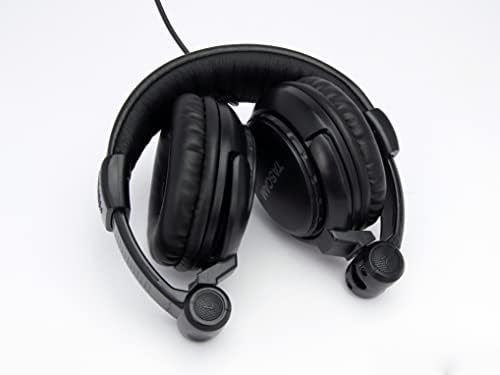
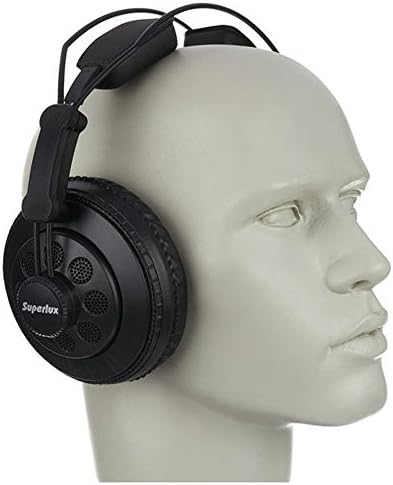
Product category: headphones
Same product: no